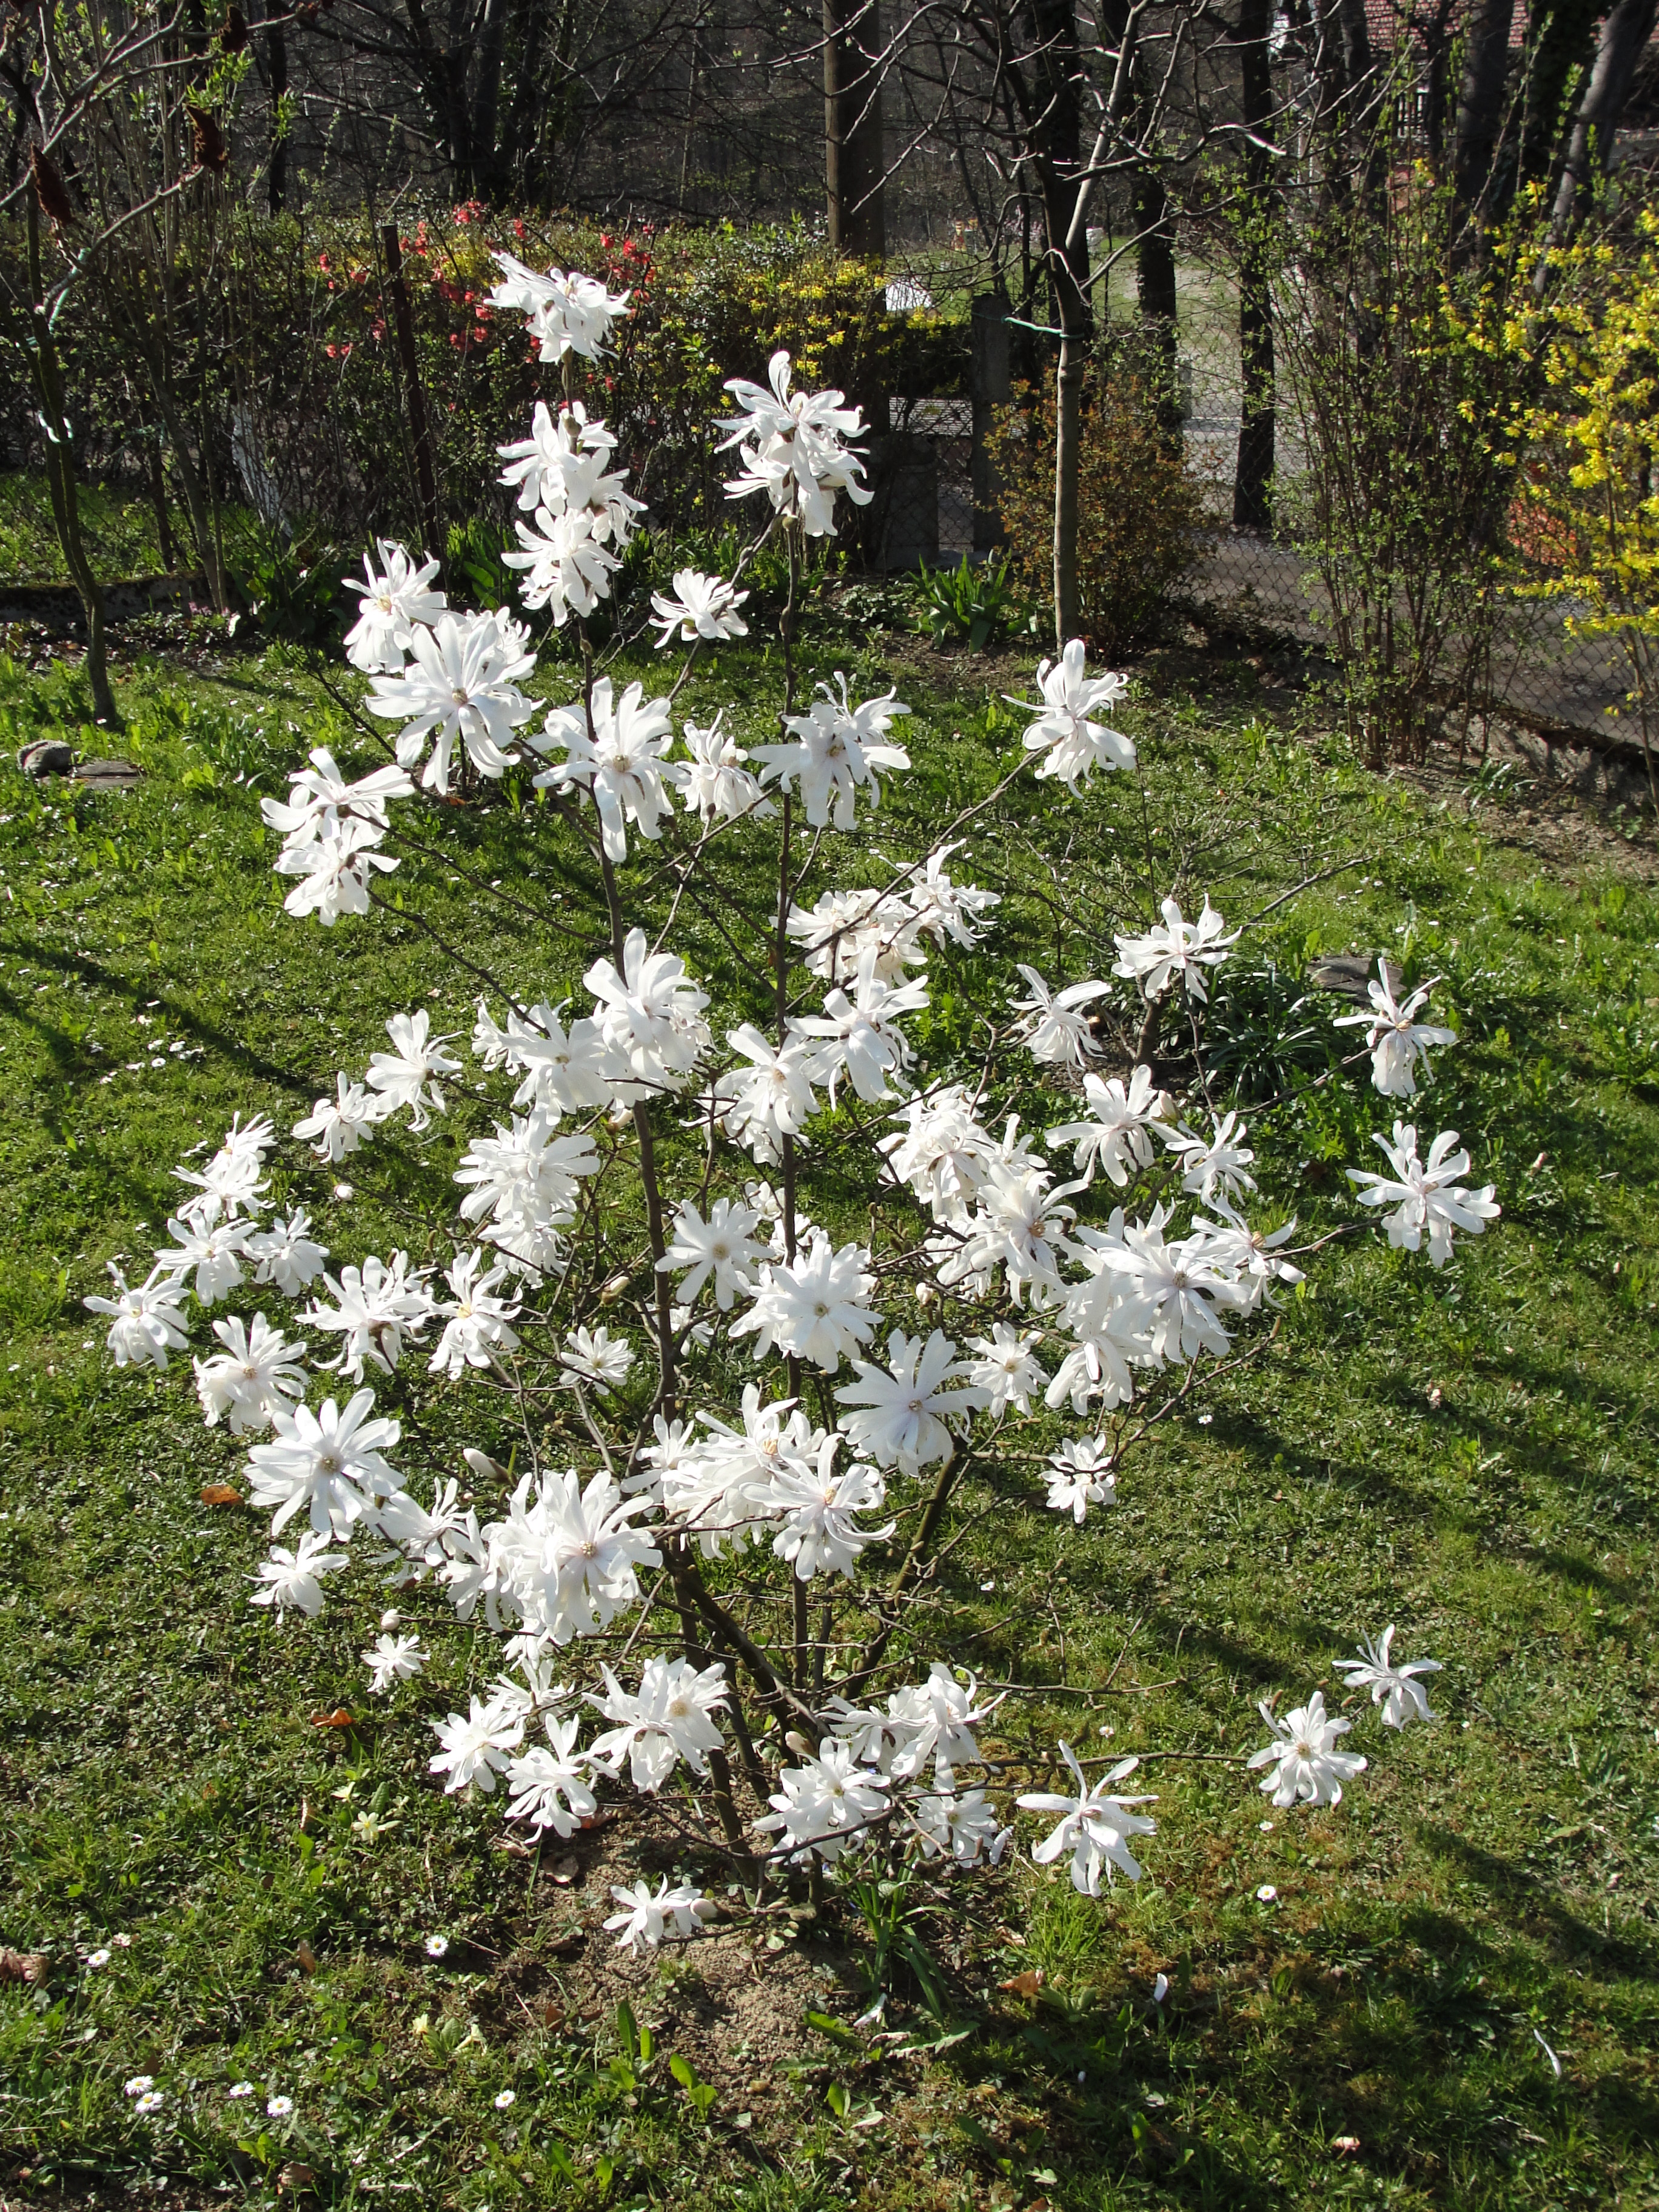
flower, plant, flowering plant, woody plant, flora, shrub, tree, spring, rhododendron, shadbush